Russia at the 2012 Summer Olympics

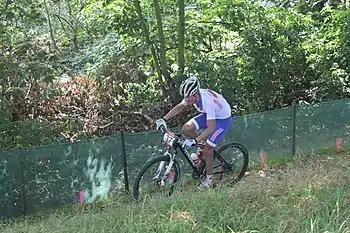
Evgeniy Pechenin in the men's cross-country race

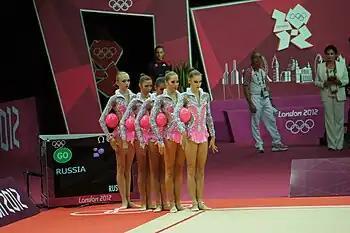
Russia's rhythmic gymnastics team won the gold medal.

Russia qualified a maximum of 7 divers from 2011 World Aquatics Championships in Shanghai. Russia also qualified another diver in the men's 10 m platform and the men's 10 m platform synchronised team at the 2012 Diving World Cup.